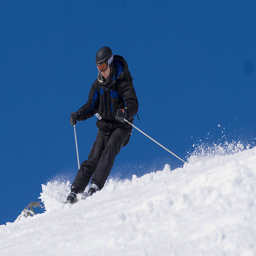
A person on some skis in the snow.
A man sliding to the side on a snow covered hill.
A skier skiing down a slope wearing a dark snow suit.
snow skier concentrating while coming down the slopes
A man in a helmet is skiing down a slope.